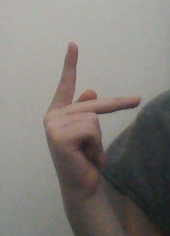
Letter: dha